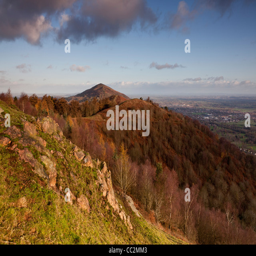
the view north along the ridge to the beacon